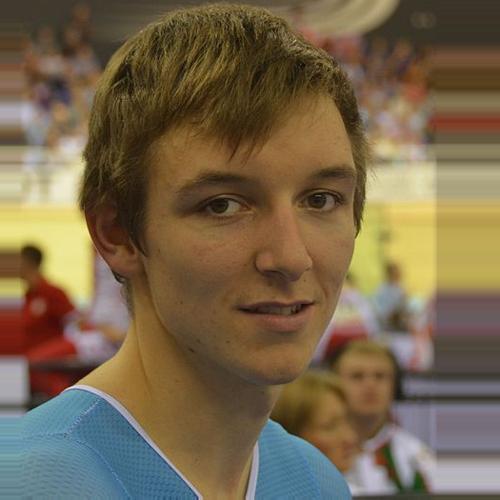
Age: 18